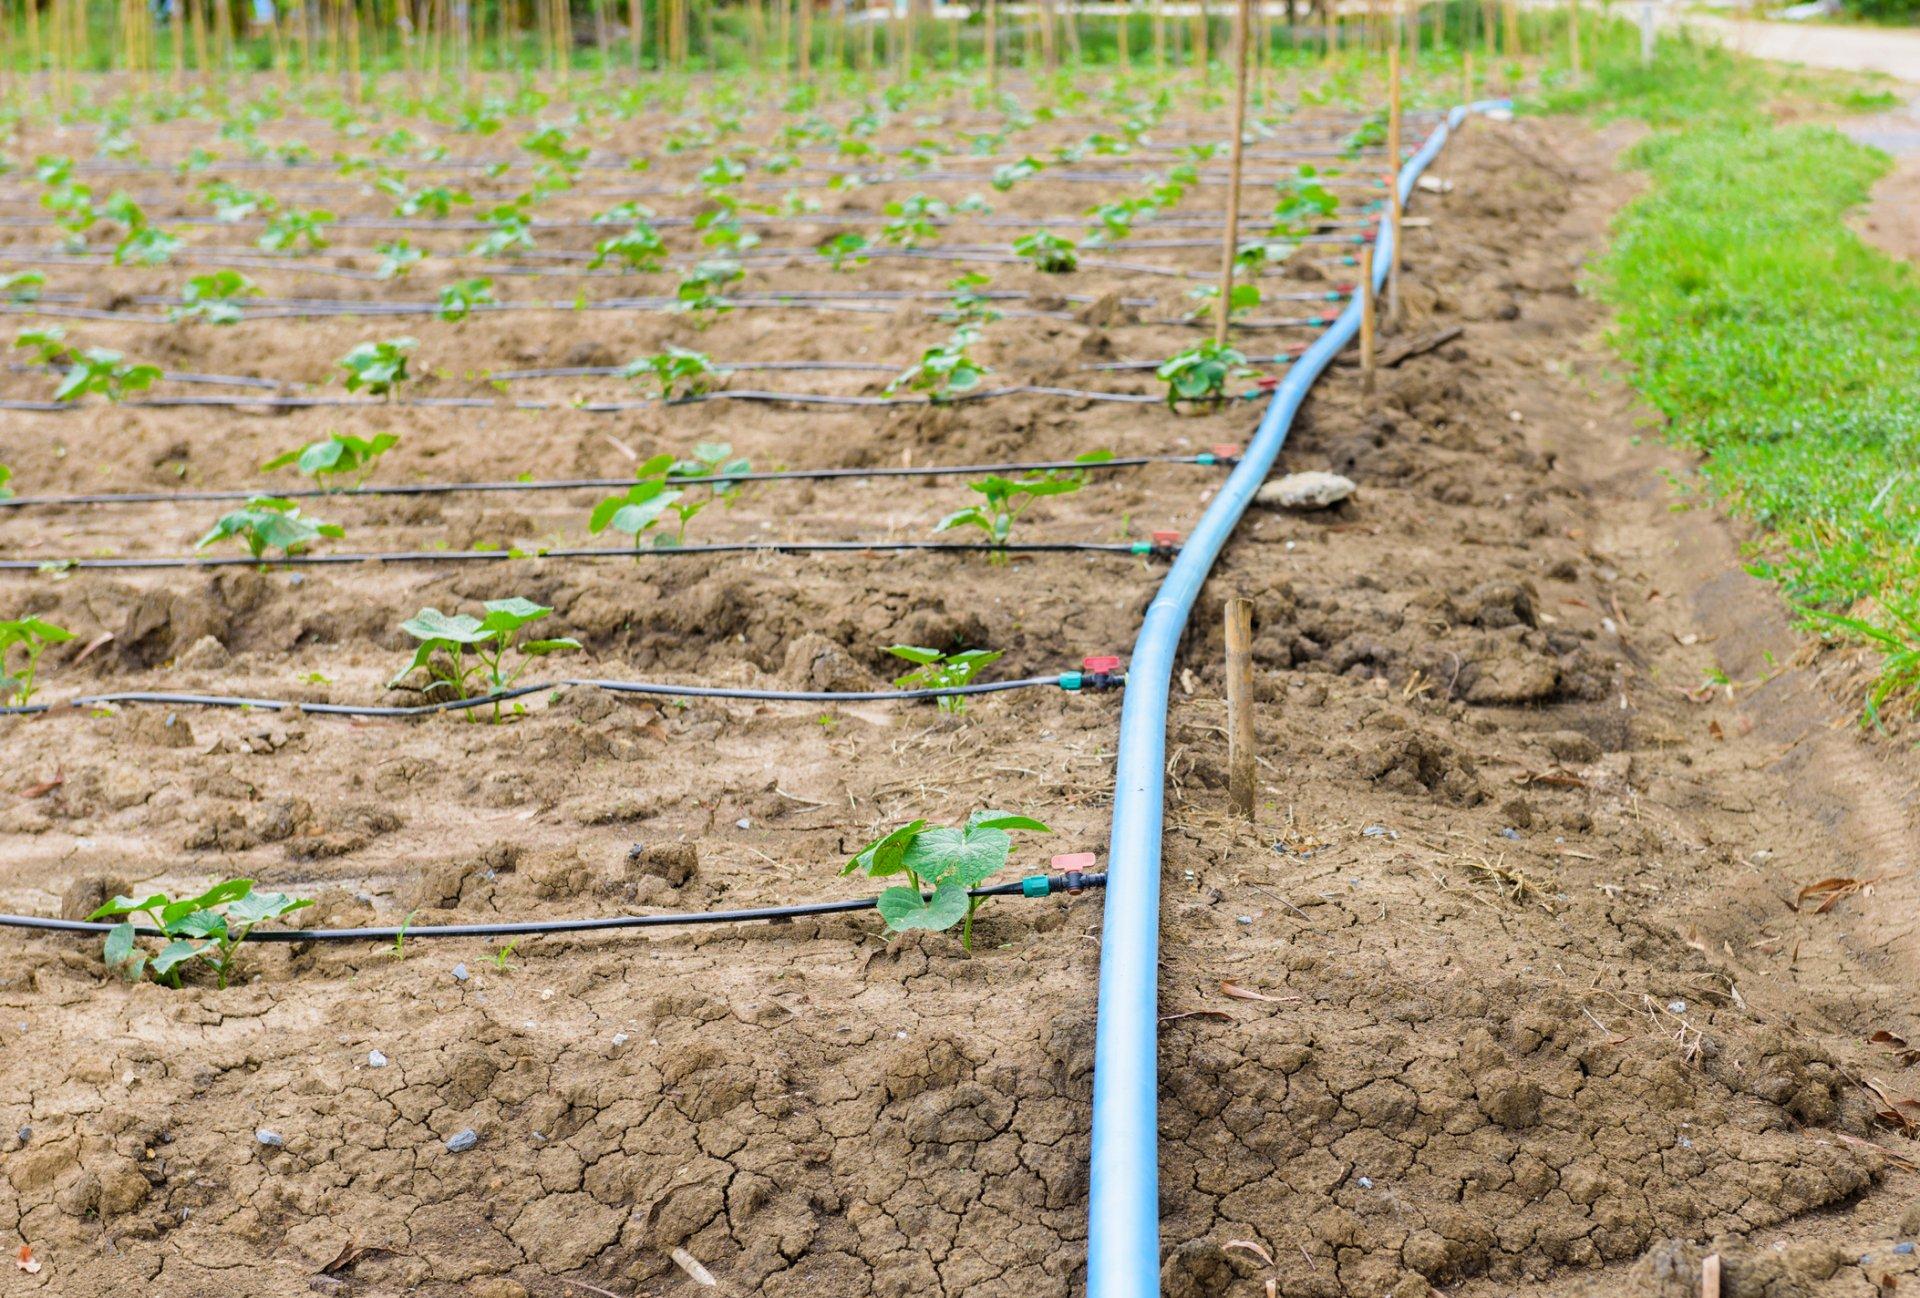
Mfumo wa umwagiliaji unaotumika katika mashamba makubwa, ambapo bomba refu na nene hulazwa pembezoni mwa shamba, kisha mabomba membamba huunganishwa na kutobolewa matundu madogo yanayodondosha maji katika miche ya mazao.